E. K. Nayanar

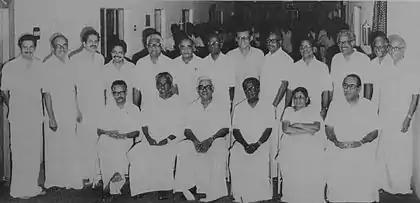
2nd Nayanar Ministry (1987)

In the 1987 election under the leadership of Nayanar LDF secured a decisive majority in the assembly securing 78 seats. The UDF won 61 seats. Nayanar became the chief Minister for a second time in 1987. But he did not complete his term of five years as CPI(M) decided to contest elections early in 1991 assuming political climate to be favourable. But the left lost the elections and Nayanar became the leader of the opposition yet again. He resigned from that post the very next year when he was chosen as the Kerala state secretary of the CPI(M) and was succeeded by V. S. Achuthanandan as the opposition leader.